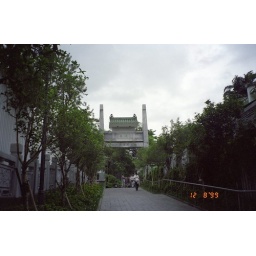
i wandered through the bird market during my meander around hong kong. this is the entrance